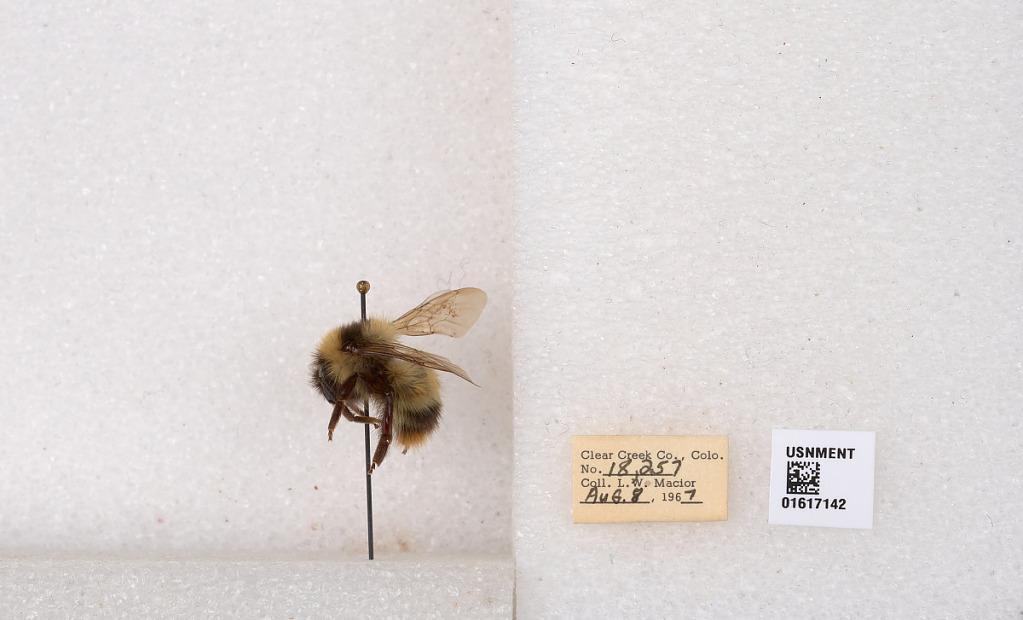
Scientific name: Bombus kirbyellus
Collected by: L. Macior
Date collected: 1967-8-8
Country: United States
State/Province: Colorado
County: Clear Creek
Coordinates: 39.6891, -105.644